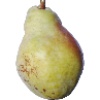
Label: pear_williams